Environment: real
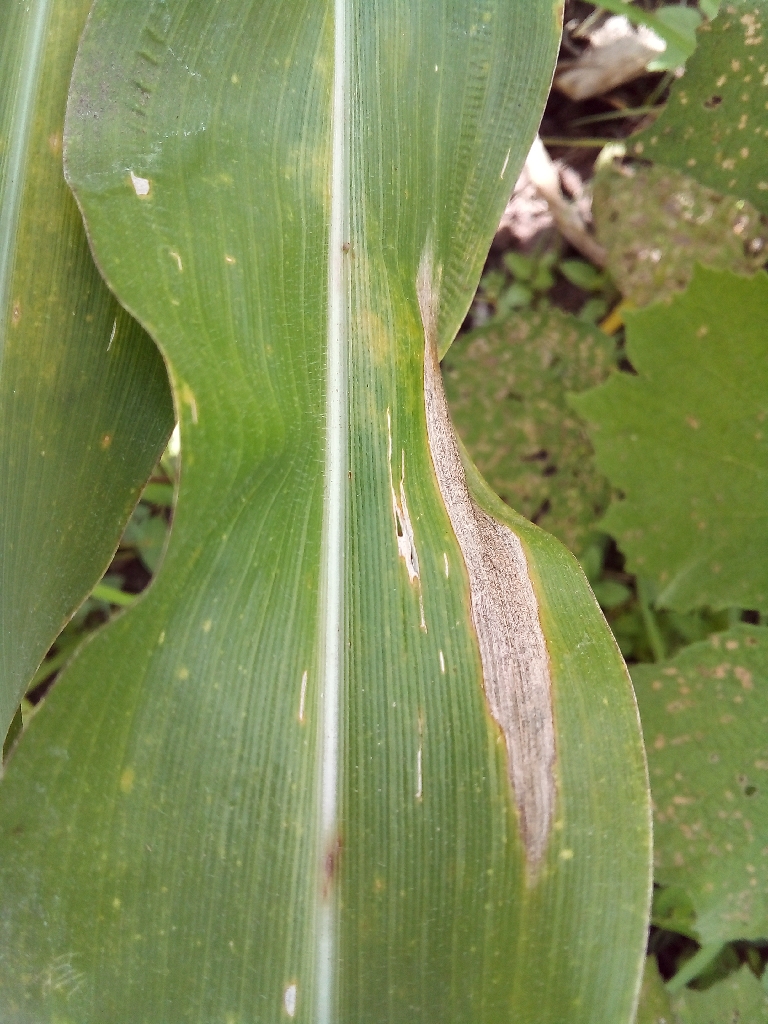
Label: northern_corn_leaf_blight